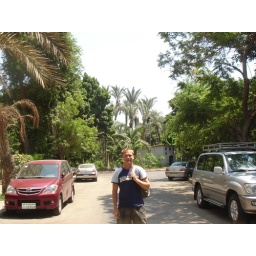
This is Ole also standing in the street in front of our building